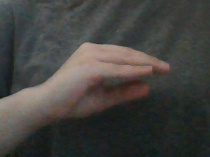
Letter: jeem